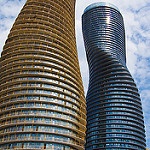
Scene: Outdoor